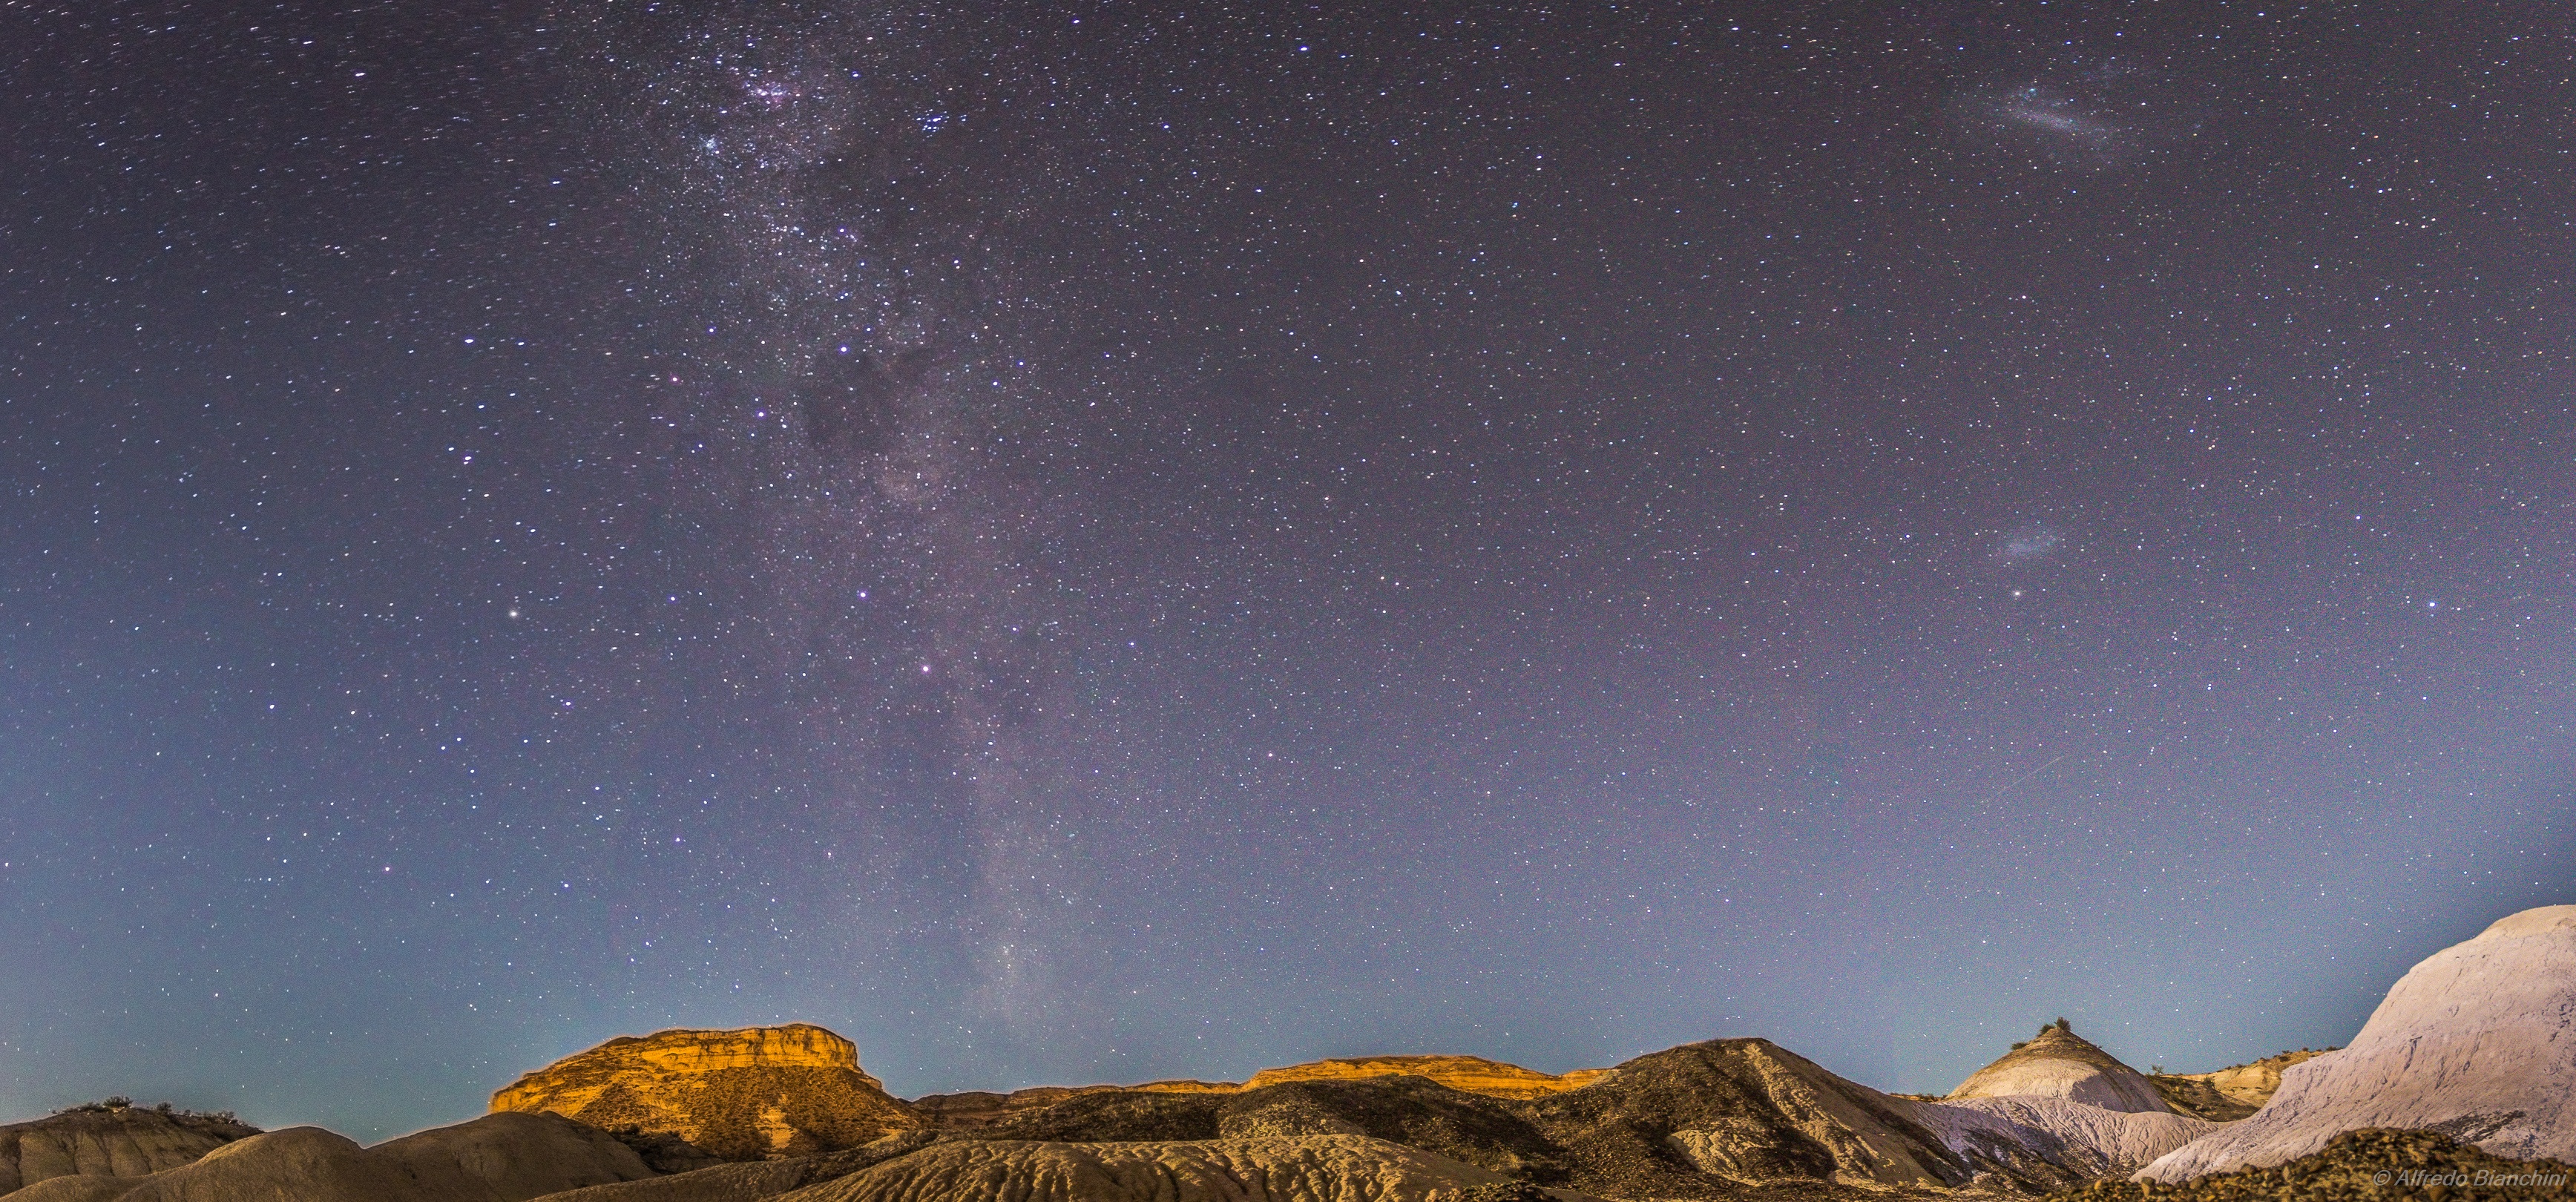
mountain, sky, night, star, milky way, atmosphere, galaxy, aurora, outer space, astronomy, long exposition, astronomical object